Mansudae Art Studio

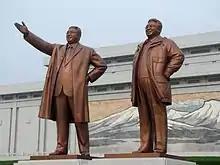
Bronze statues of Kim Il-sung and Kim Jong-il at Mansu Hill Grand Monument

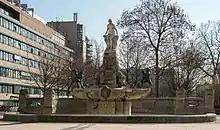
Frankfurt's Fairy Tale Fountain

Mansudae Art Studio has created statues and sculptures that have been placed all over the country, with three of the most important and famous works being the Chollima statue, the Monument to the Founding of the Korean Workers Party, and the bronze statues of Kim Il Sung and Kim Jong Il at the Mansu Hill Grand Monument. These monuments are common tourist destinations, and the statues of the deceased Kims are on most North Korean travel itineraries.